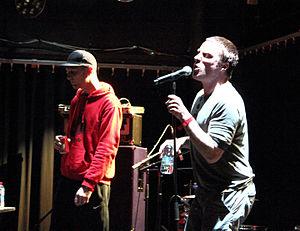
Sleaford Mods est un groupe de post-punk britannique, originaire de Nottingham, en Angleterre. Il comprend le chanteur Jason Williamson et le musicien Andrew Fearn. Ils sont connus entre autres pour leur style musical minimaliste. Le duo compte plusieurs albums félicités par la presse spécialisée.